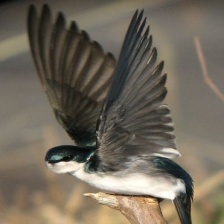
Species: TREE SWALLOW
Scientific name: TACHYCINETA BICOLOR